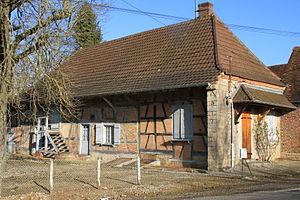
ferme bressane à Sens-sur-Seille (Saône-et-Loire, France).